I2U2 Group

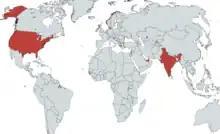
India, Israel, the United States, and the United Arab Emirates.

The I2U2 Group, also known as the Middle Eastern Quad or Western Quad, is a strategic partnership between India, Israel, the United Arab Emirates, and the United States. The group’s first joint statement, released on July 14, 2022, outlined its intention to collaborate on "joint investments and new initiatives in water, energy, transportation, space, health, and food security.""